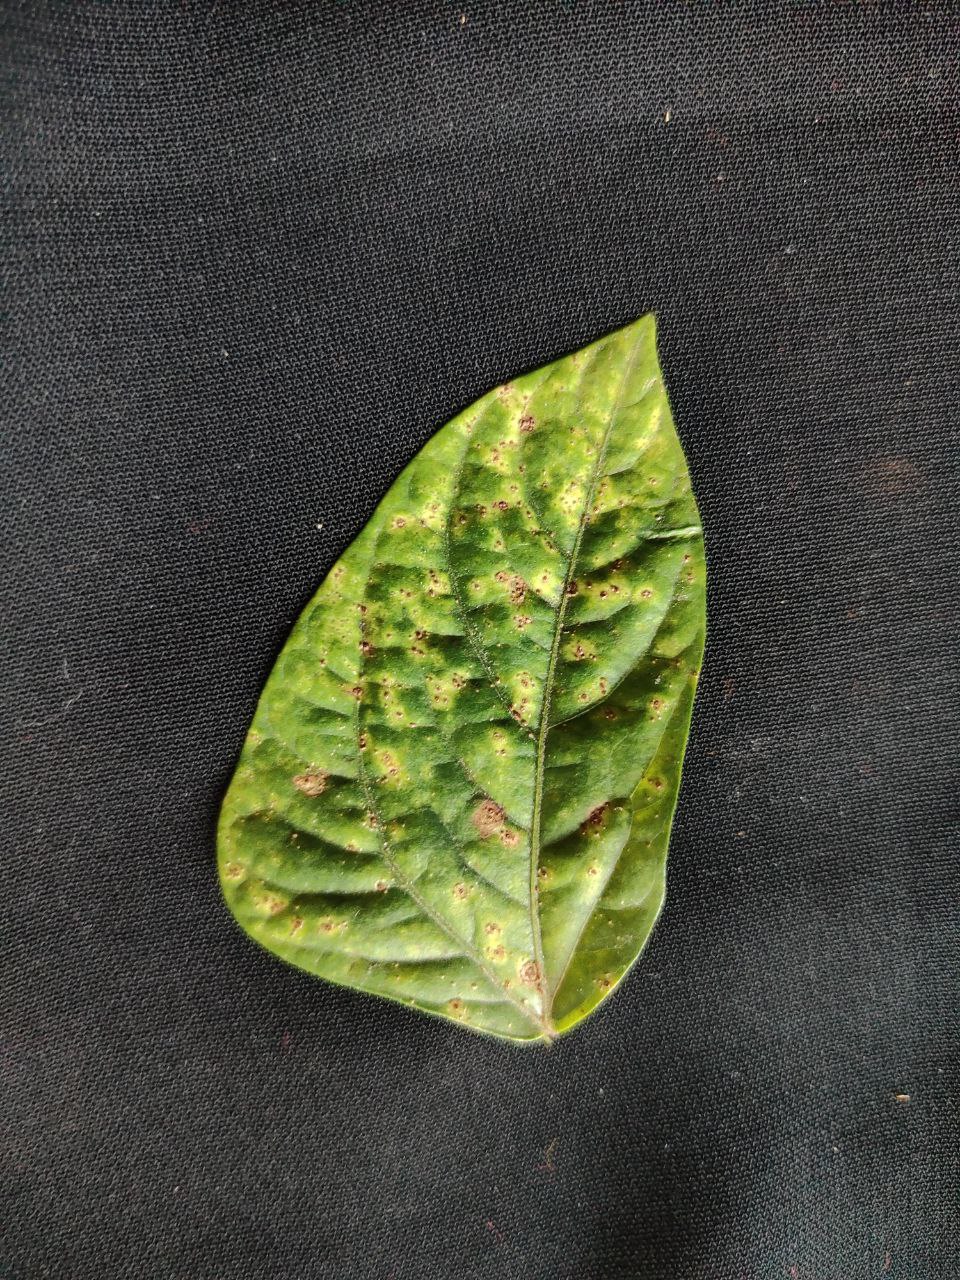
Crop: cowpea
Leaf condition: Septoria leaf spot